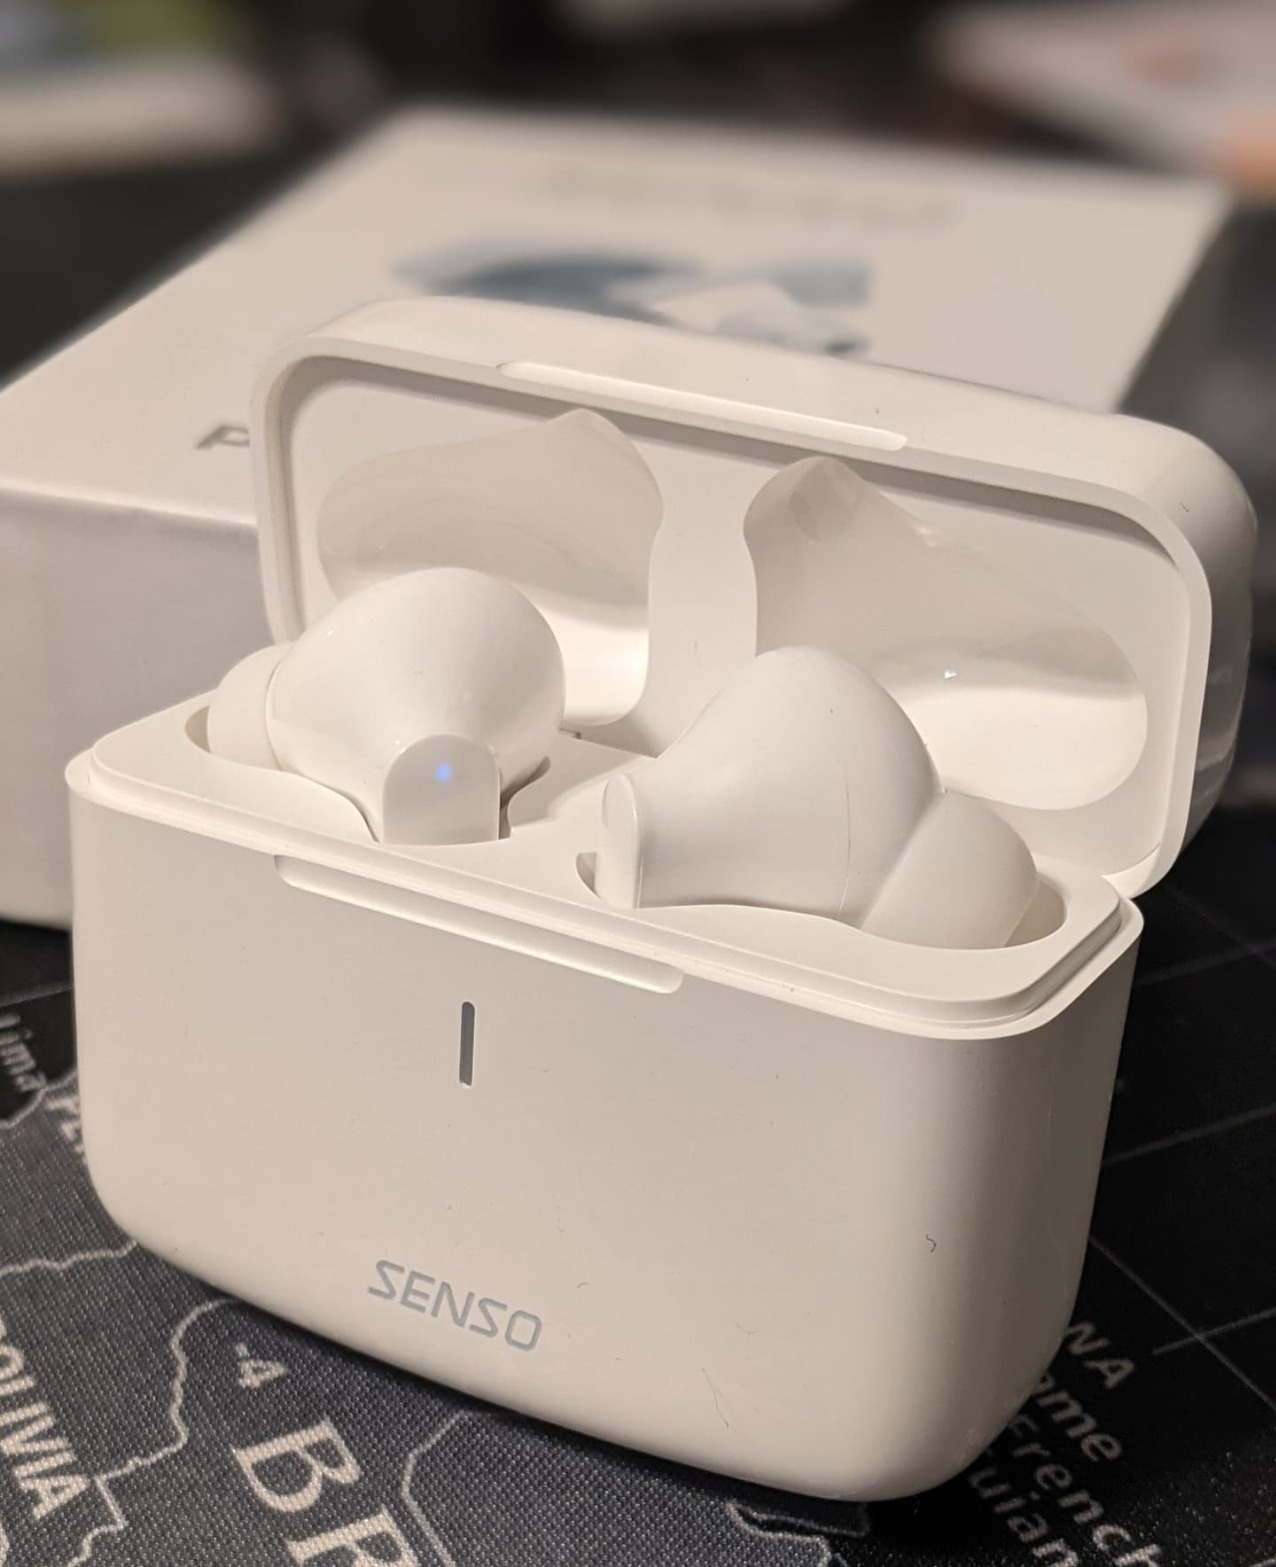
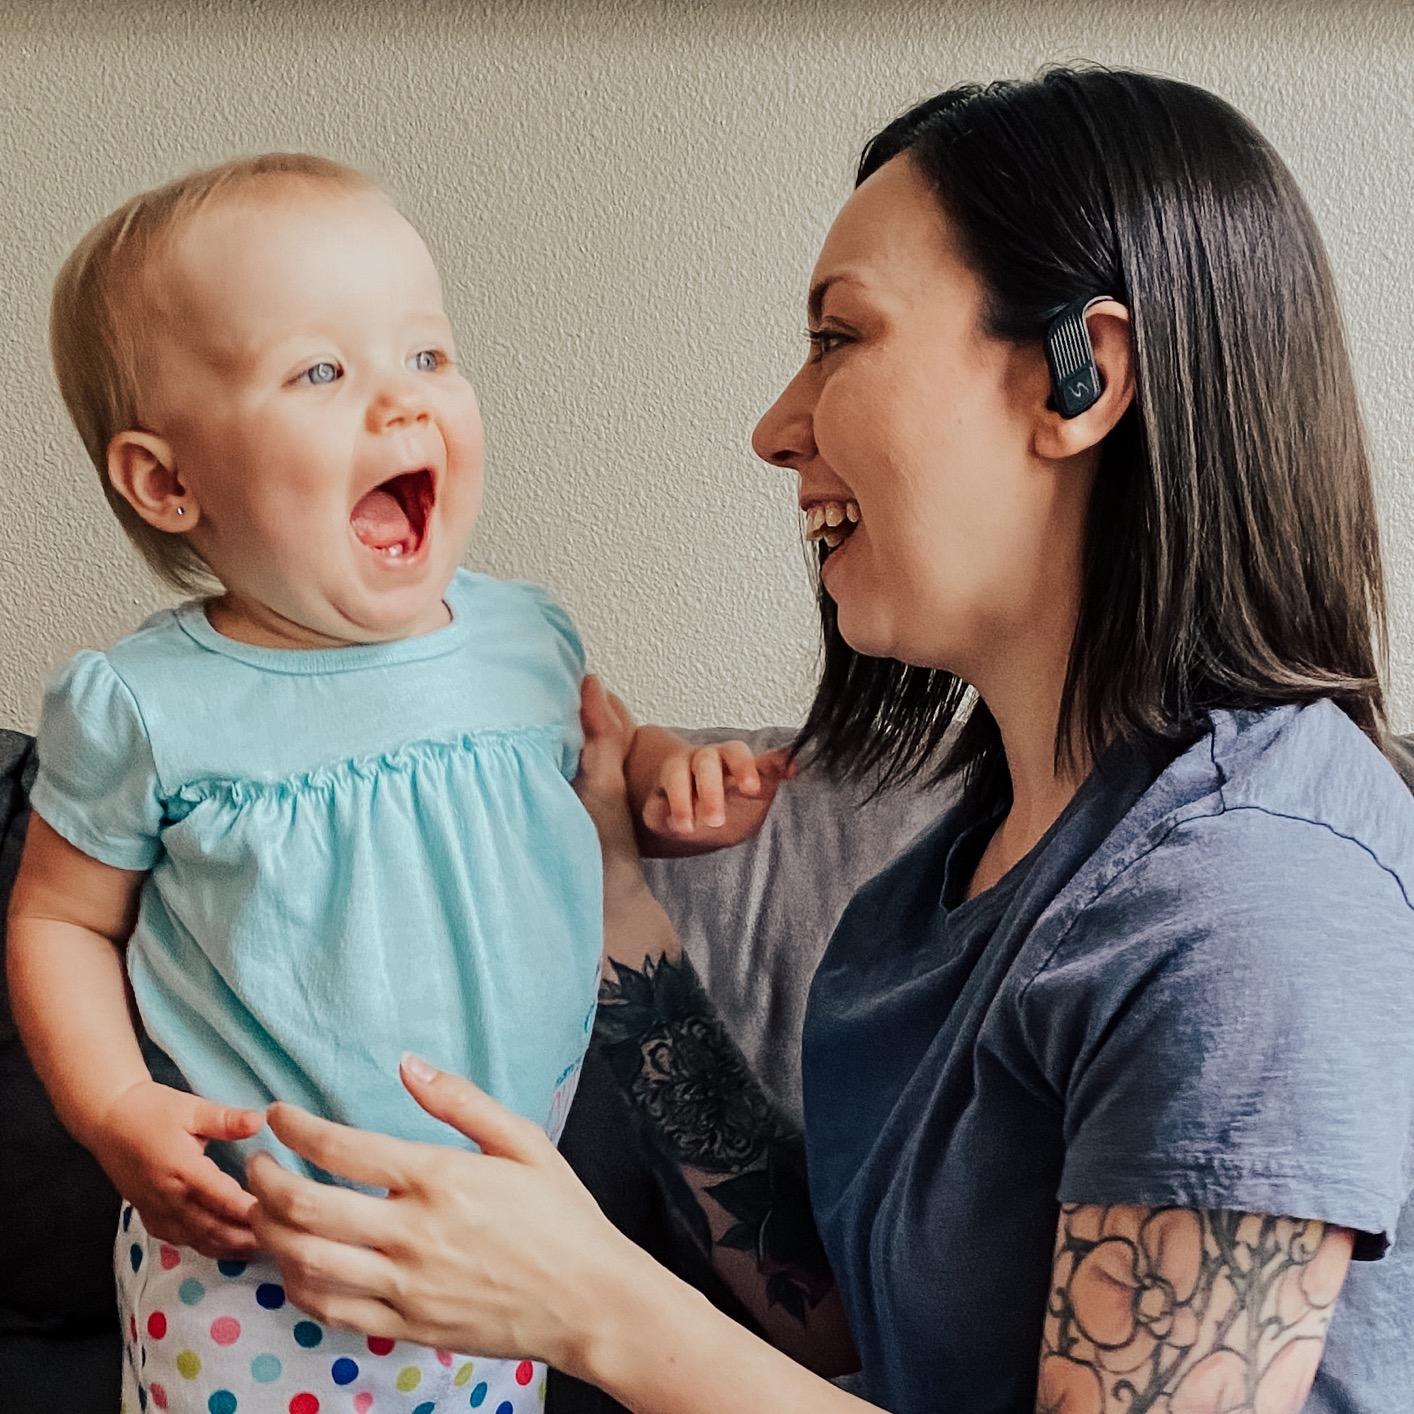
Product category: earbuds
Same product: no